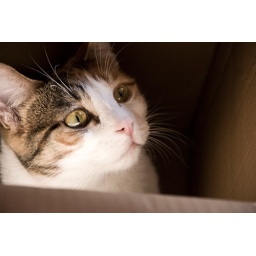
Step 1: Put your cat in a box